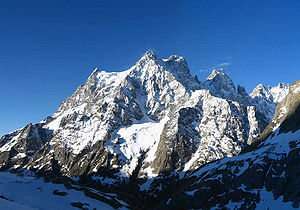
Mont Pelvoux
North face of Mont Pelvoux
Mont Pelvoux er et 3.946 meter højt bjerg i Massif des Écrins i Dauphiné-Alperne i den franske del af Alperne, og er en del af Parc national des Écrins.